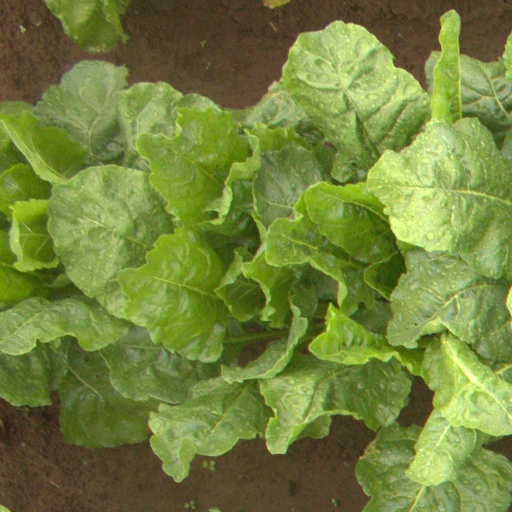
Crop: sugar beet